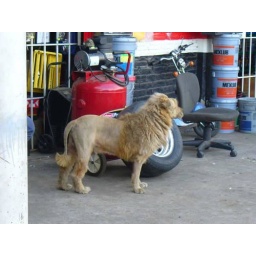
The dog was trimmed to look like a lion in an effort to prevent theft at night from a local garage.